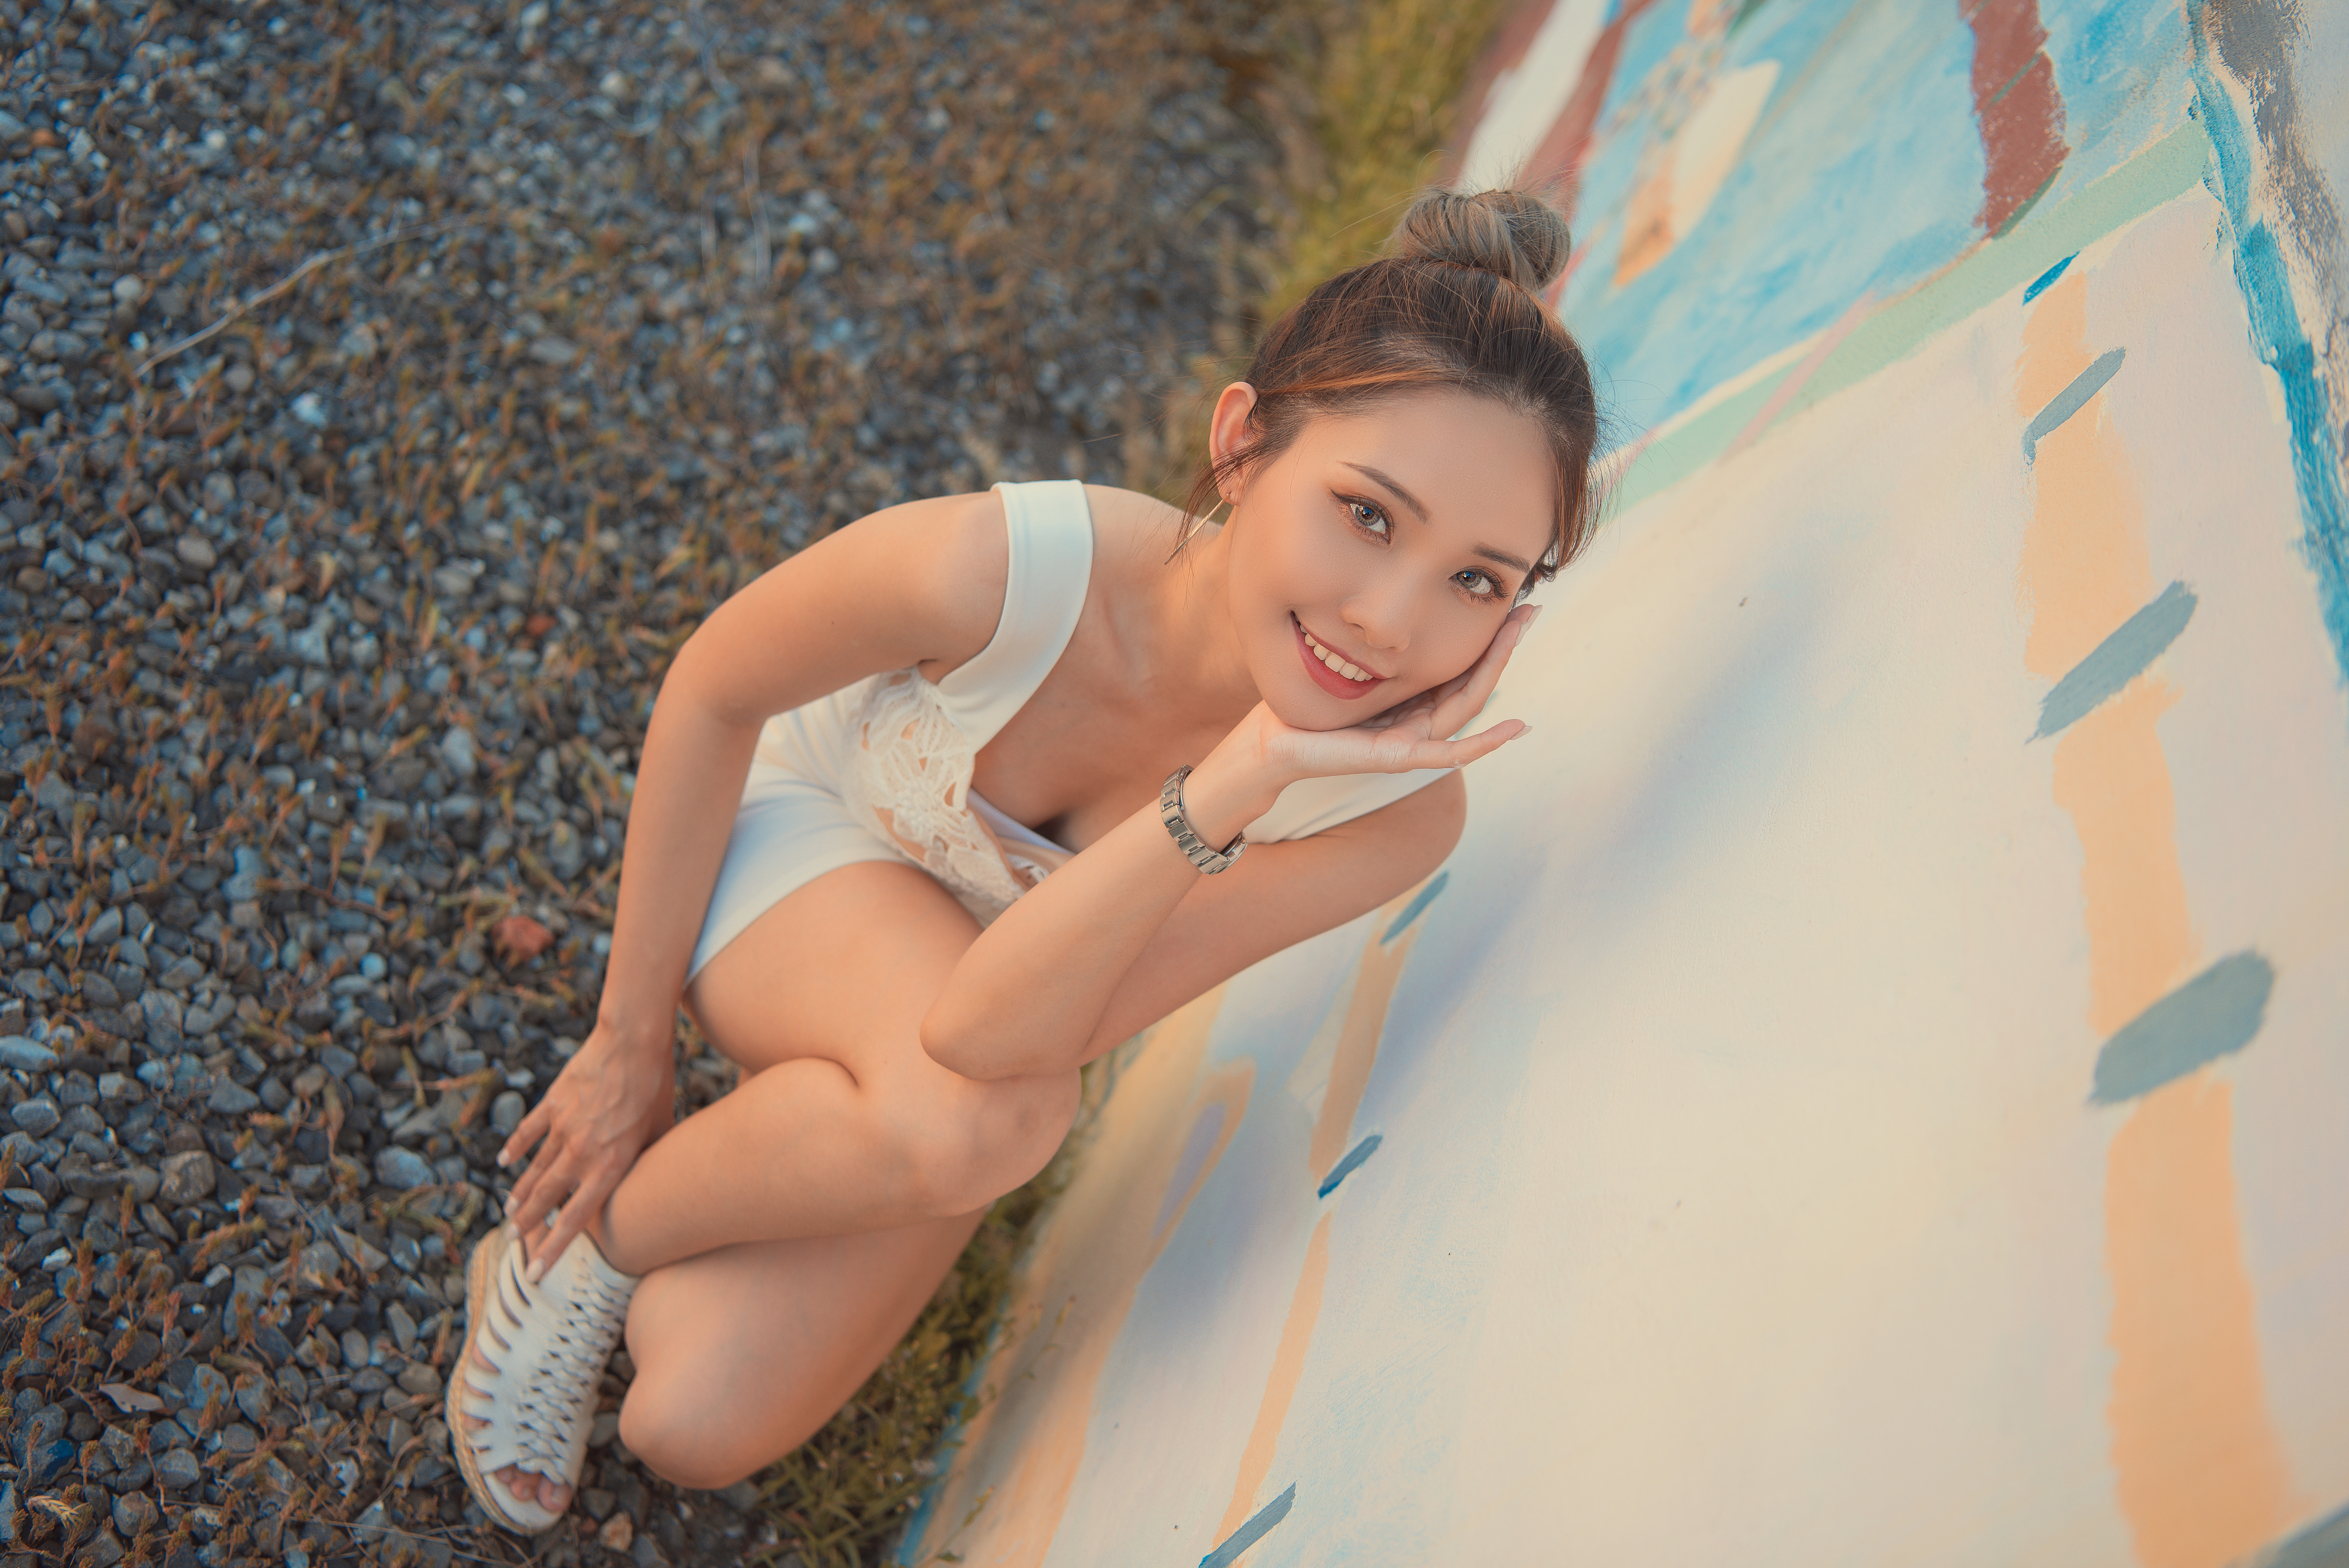
women, model, people, girl, photography, asian, beauty, blond, leg, long hair, fun, smile, sportswear, photo shoot, bikini, black hair, leisure, vacation, human leg, brown hair, swimwear